Lady's maid

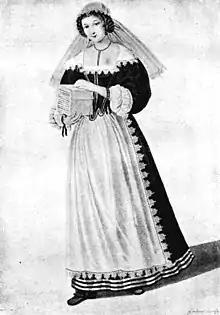
Illustration depicting a Parisian lady's maid in the 1630s. The illustration is made in the turn of the 18th-19th century, by (1773–1848)

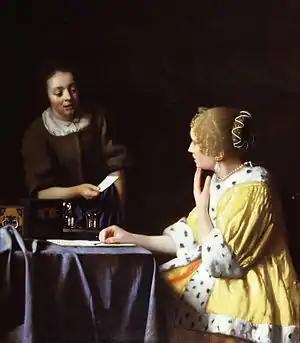
"Mistress and Maid" by Johannes Vermeer.

A lady's maid is a female personal attendant who waits on her female employer. The role of a lady's maid is similar to that of a gentleman's valet.